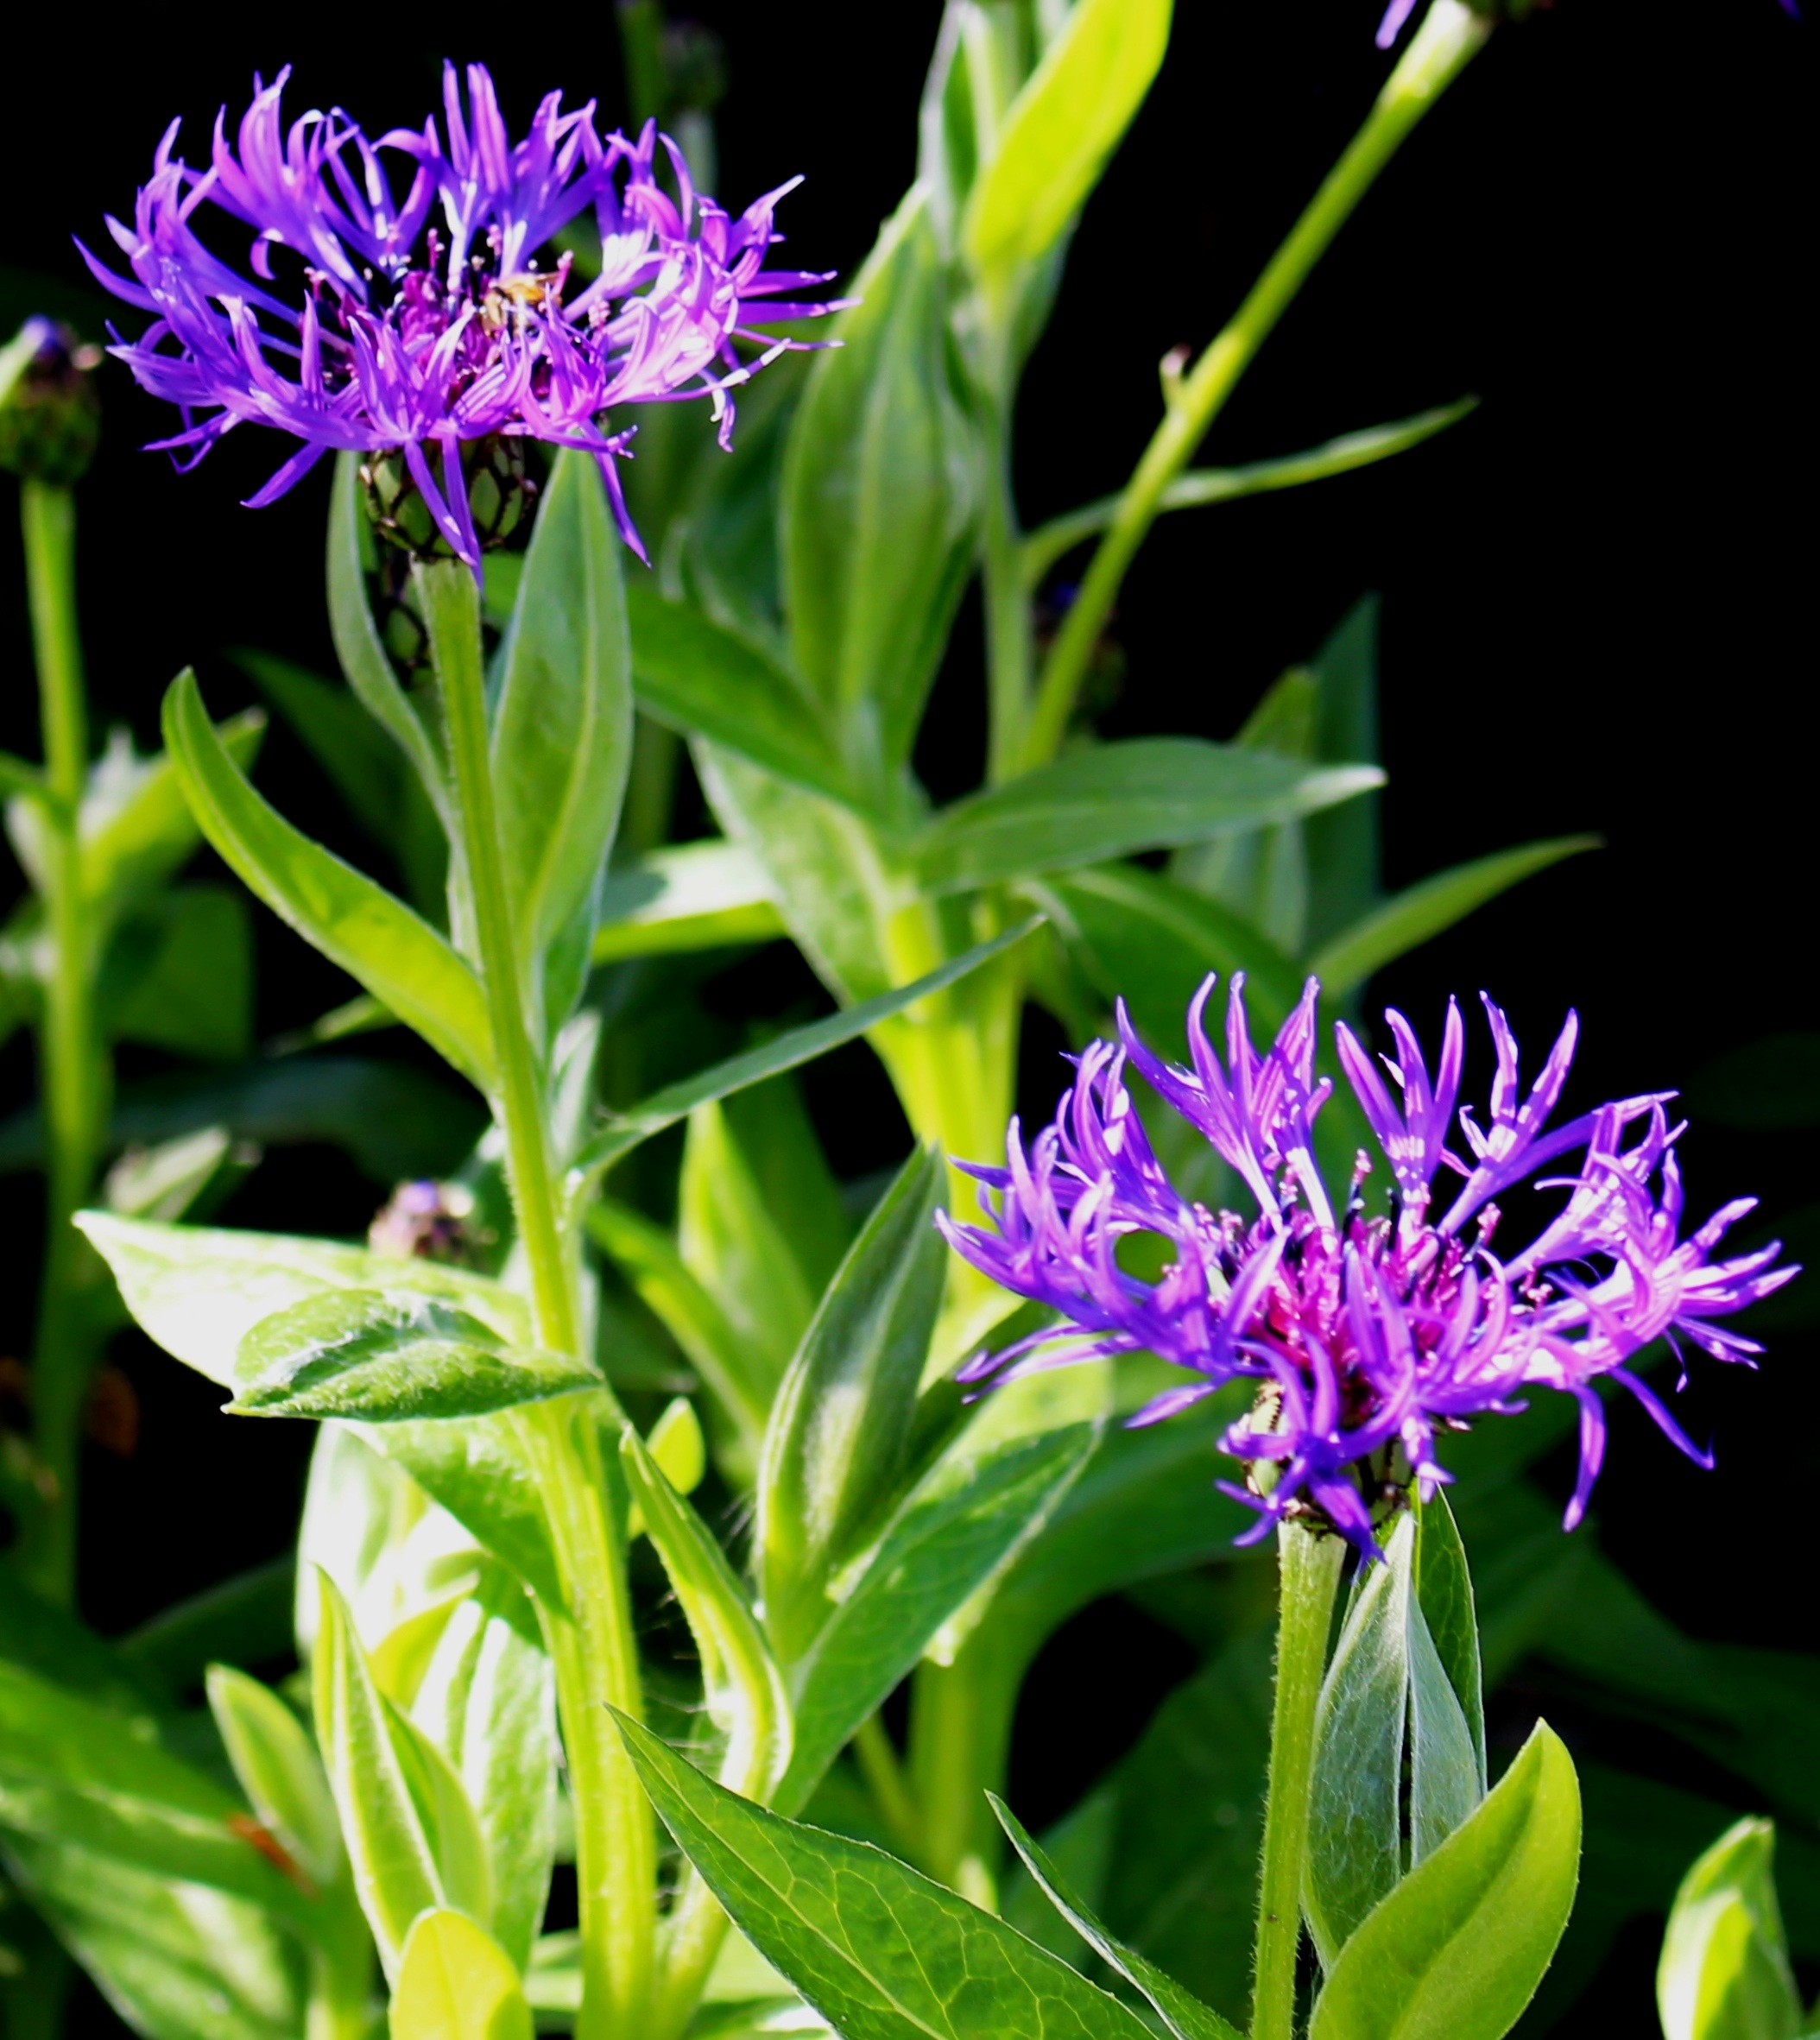
grass, plant, flower, herb, botany, flora, wildflower, leaves, stems, shrub, violet, composites, macro photography, flowering plant, bluets, land plant